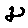
Label: 8